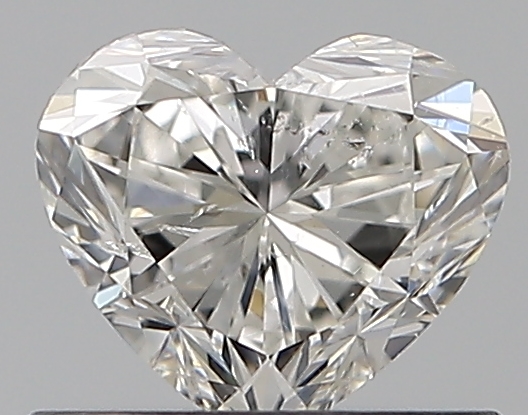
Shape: heart
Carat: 0.53
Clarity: SI2
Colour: H
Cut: EX
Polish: EX
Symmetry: VG
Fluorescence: N
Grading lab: GIA
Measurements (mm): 4.79 x 5.51 x 3.27